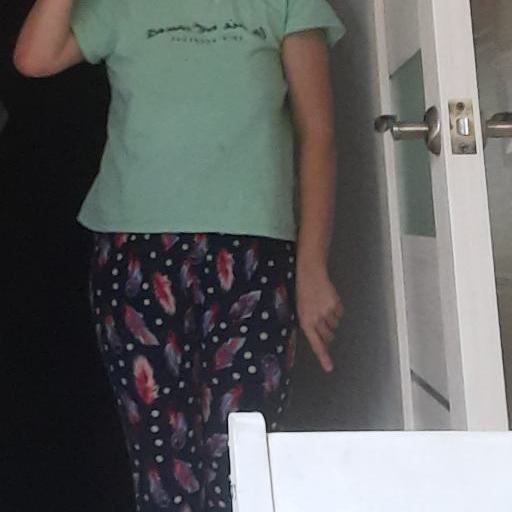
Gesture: no_gesture